Infante Francisco de Paula of Spain

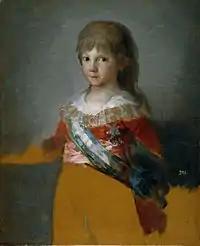
Infante Francisco de Paula by Francisco de Goya

Born on 10 March 1794 at the Royal Palace of Aranjuez, Infante Francisco de Paula was the fourteenth child of King Carlos IV of Spain (1748–1819) and his wife Maria Luisa of Parma (1751–1819), a granddaughter of King Louis XV of France. He received the names Francisco de Paula Antonio Maria.